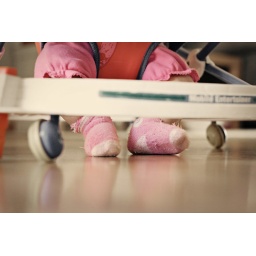
She actually scoots around already. Caitlyn rolled her under the kitchen table today and left her there!